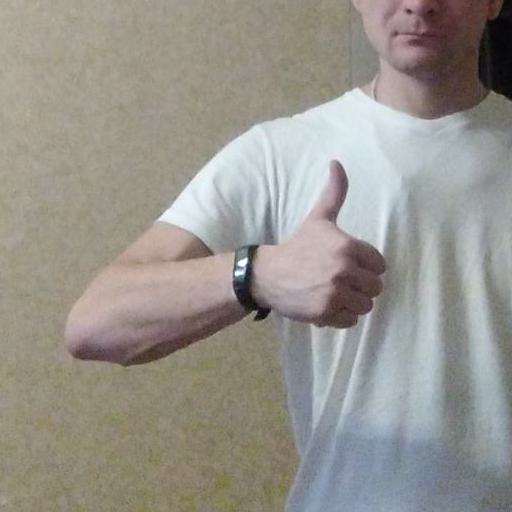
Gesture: like